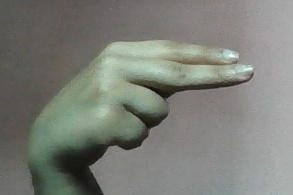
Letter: ain